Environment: real
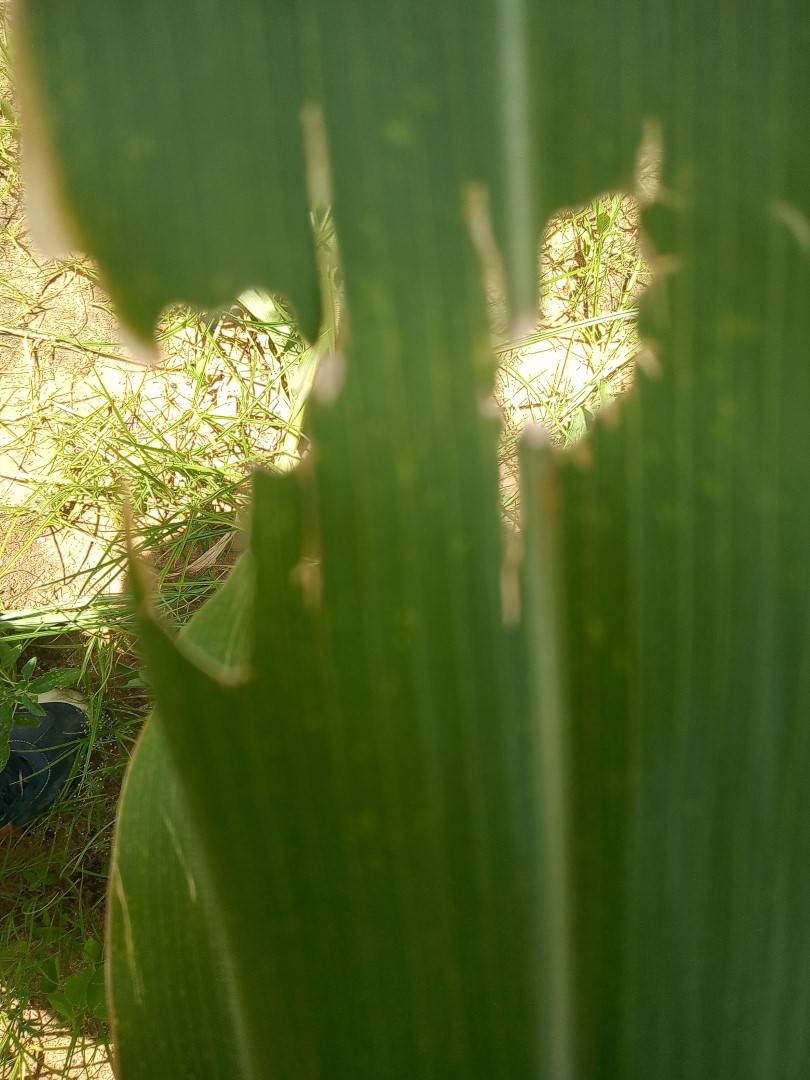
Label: fall_armyworm